Tylosaurus

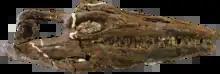
"T. saskatchewanensis" holotype skull showing the elongated rostrum

The largest known skull of "Tylosaurus" is "T. proriger" KUVP 5033 (the "Bunker" specimen), estimated at long. Depending on age and individual variation, "Tylosaurus" skulls were between 13 and 14% of the total skeleton length. The head was strongly conical and the snout proportionally longer than most mosasaurs, with the exception of "Ectenosaurus".